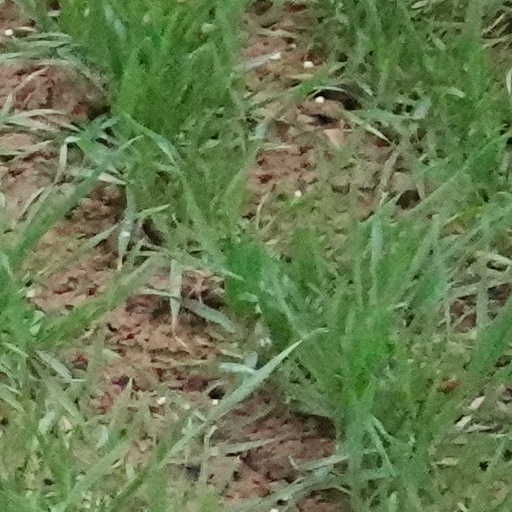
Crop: wheat